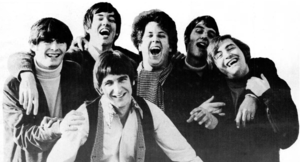
The Turtles est un groupe de folk rock américain, originaire de Los Angeles, en Californie. Il est actif durant la seconde moitié des années 1960, et dissout en 1970. Leur chanson la plus connue est Happy Together, première des ventes aux États-Unis en 1967.